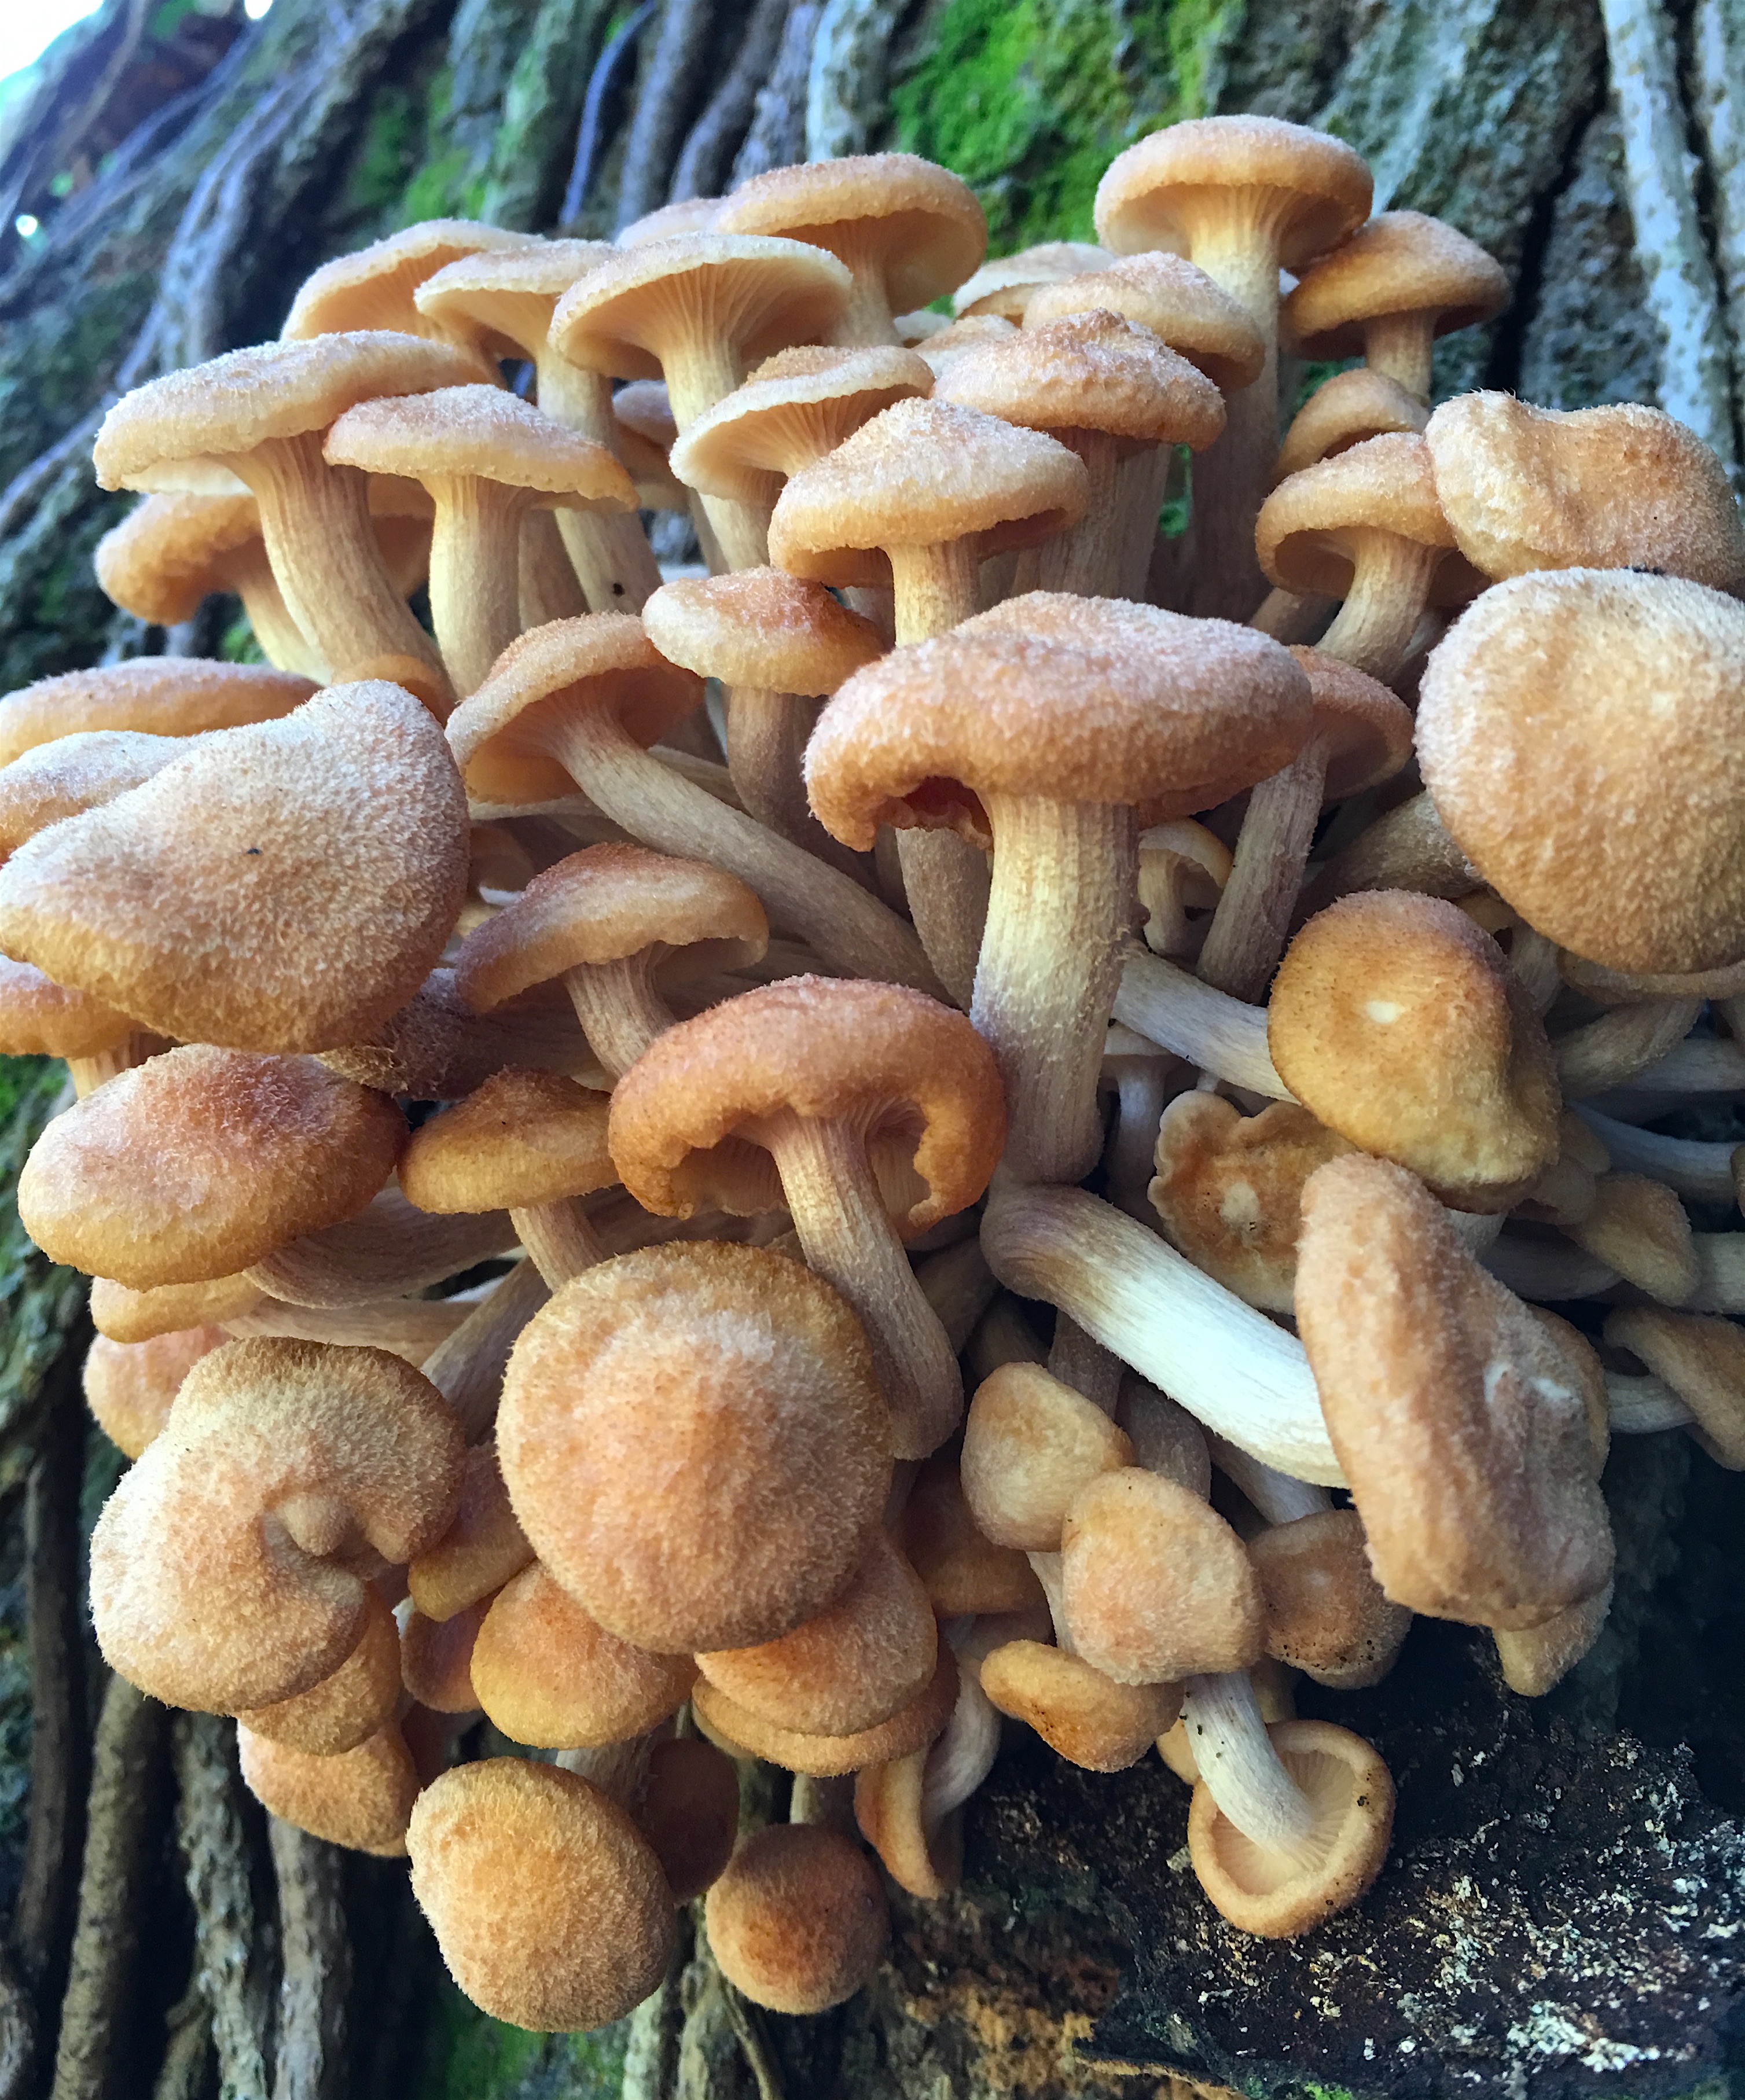
nature, forest, growth, plant, bunch, mushroom, fungus, fungi, mushrooms, organic, agaricus, matsutake, oyster mushroom, edible mushroom, shiitake, medicinal mushroom, agaricomycetes, agaricaceae, champignon mushroom, pleurotus eryngii